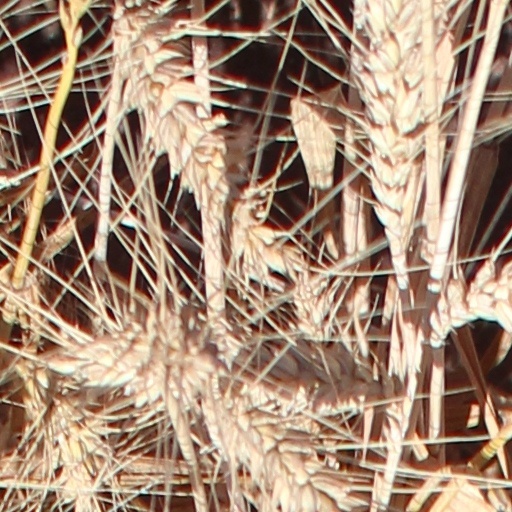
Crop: wheat